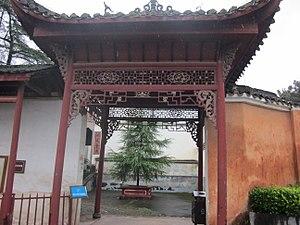
Le soulèvement de la récolte d’automne est le nom donné à une insurrection, conduite par Mao Zedong en 1927 en Chine dans les provinces du Hunan et du Jiangxi. Ce fut, avec le massacre de Shanghai et le soulèvement de Nanchang, l'un des éléments qui marquèrent le déclenchement de la guerre civile chinoise.